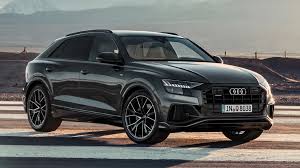
Label: noambulance